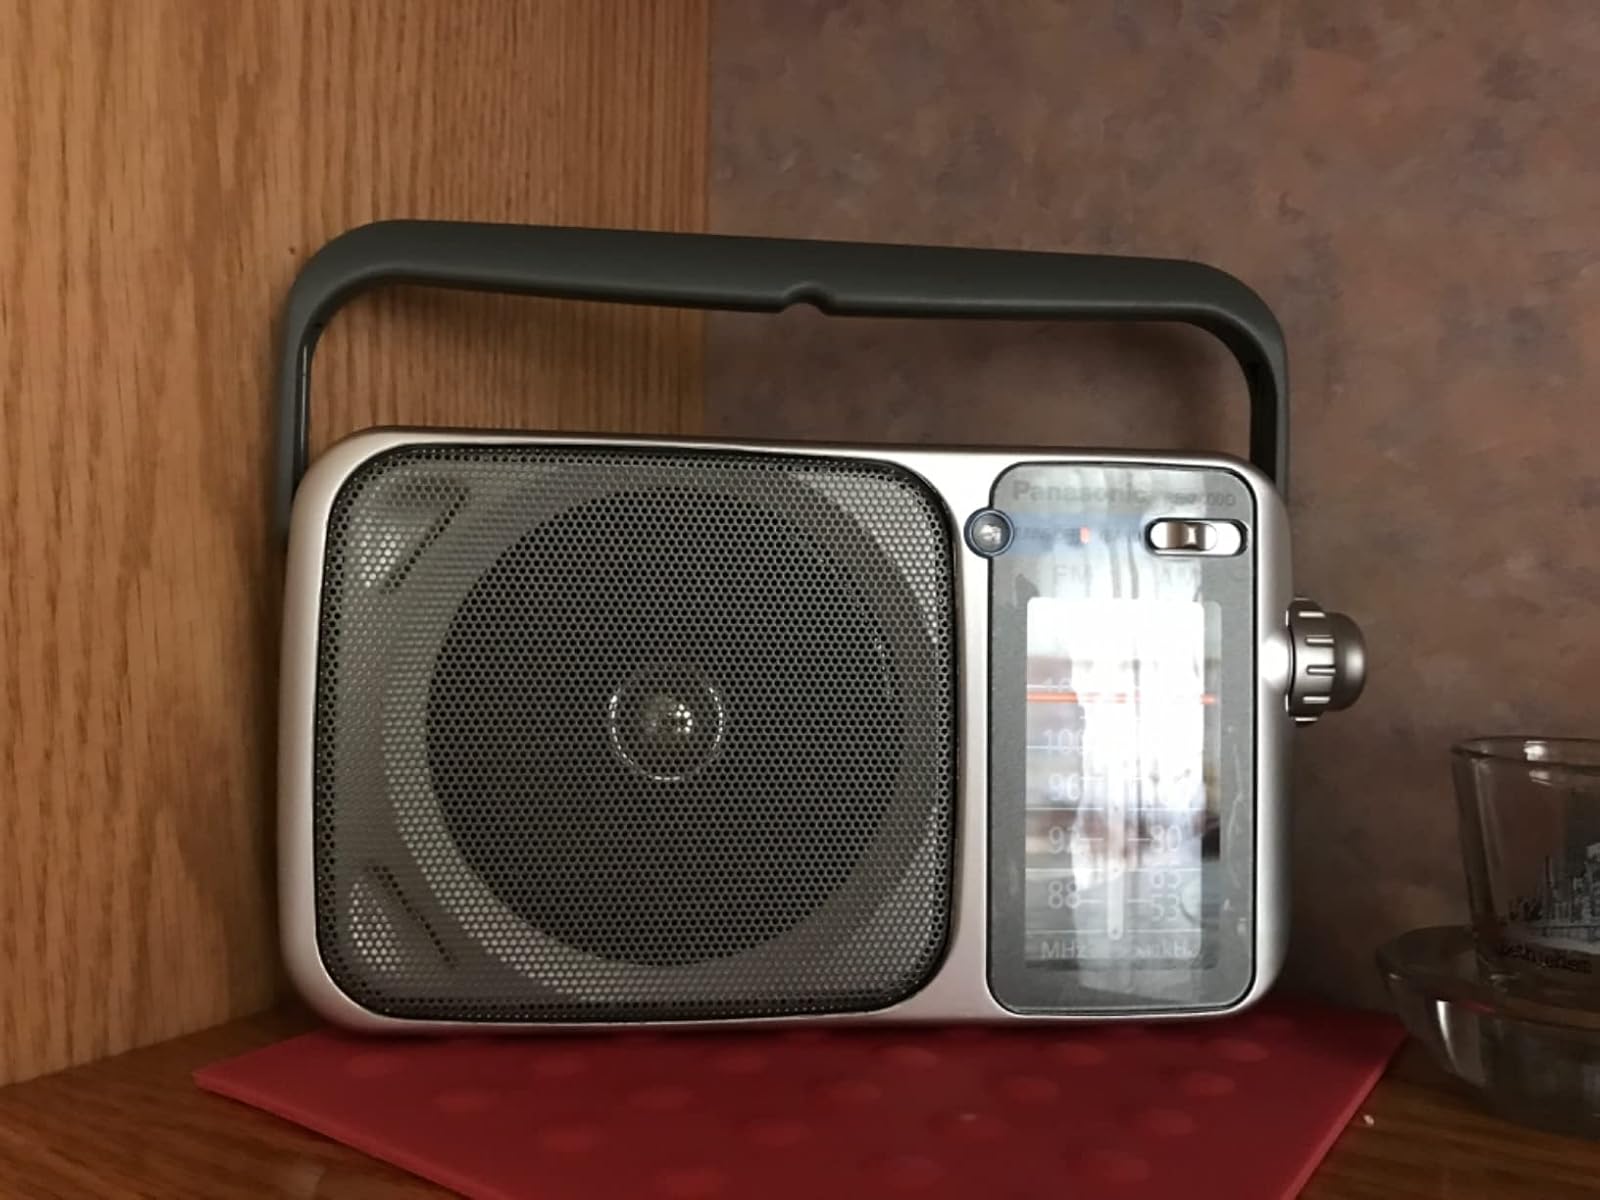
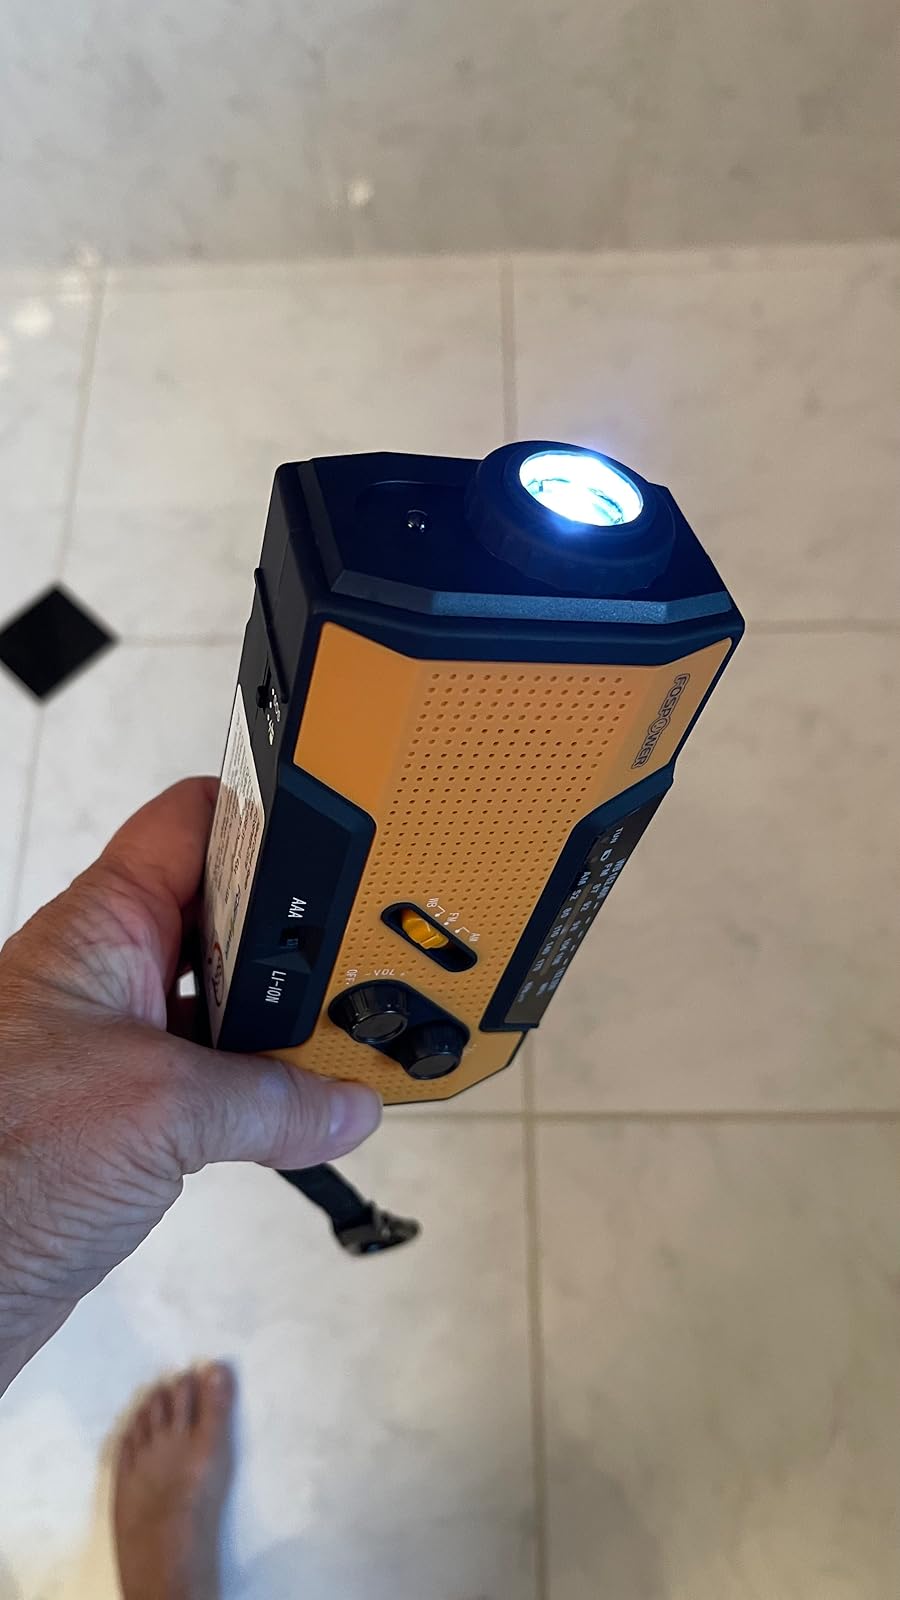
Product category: radio
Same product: no